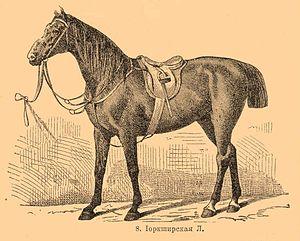
Le Carrossier du Yorkshire est une race de chevaux carrossiers créée dans le Yorkshire, en Angleterre, par croisement avec des Pur-sangs et des Cleveland Bay. Il finit par être intégré à ce dernier en raison du manque d'effectifs et à la suite de la fermeture de la société responsable de la race.